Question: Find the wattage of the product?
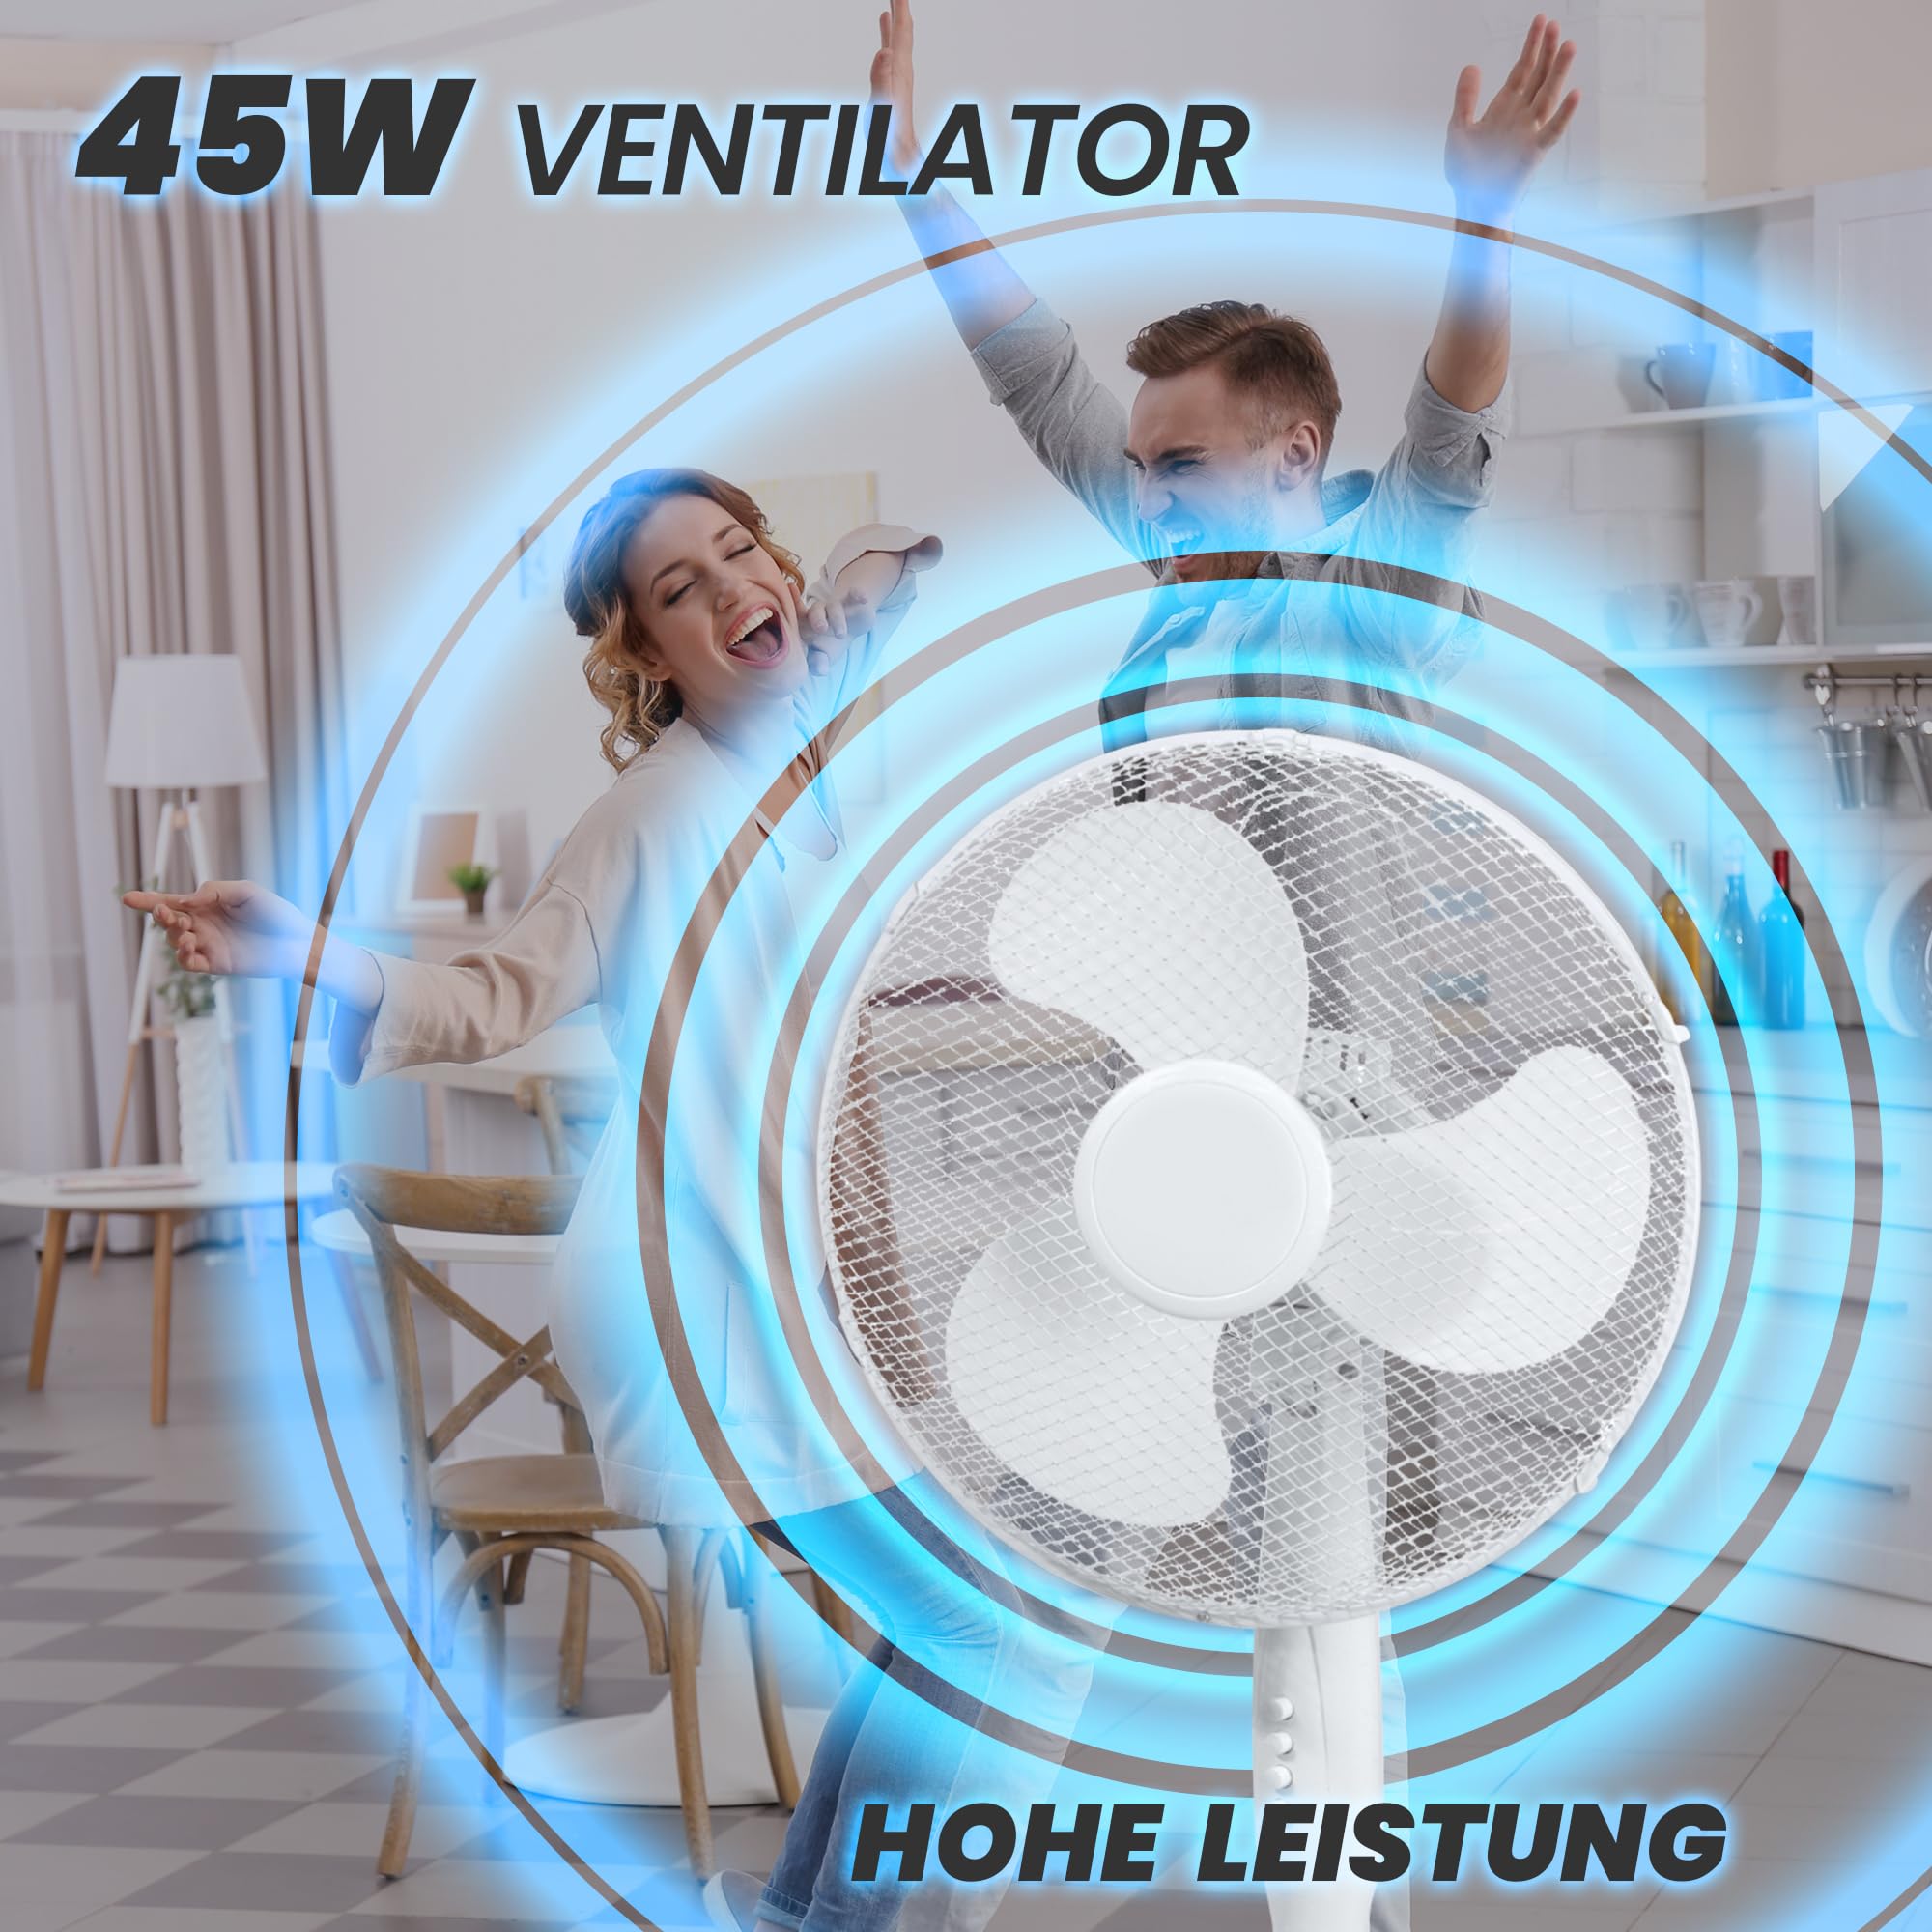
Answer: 45.0 watt